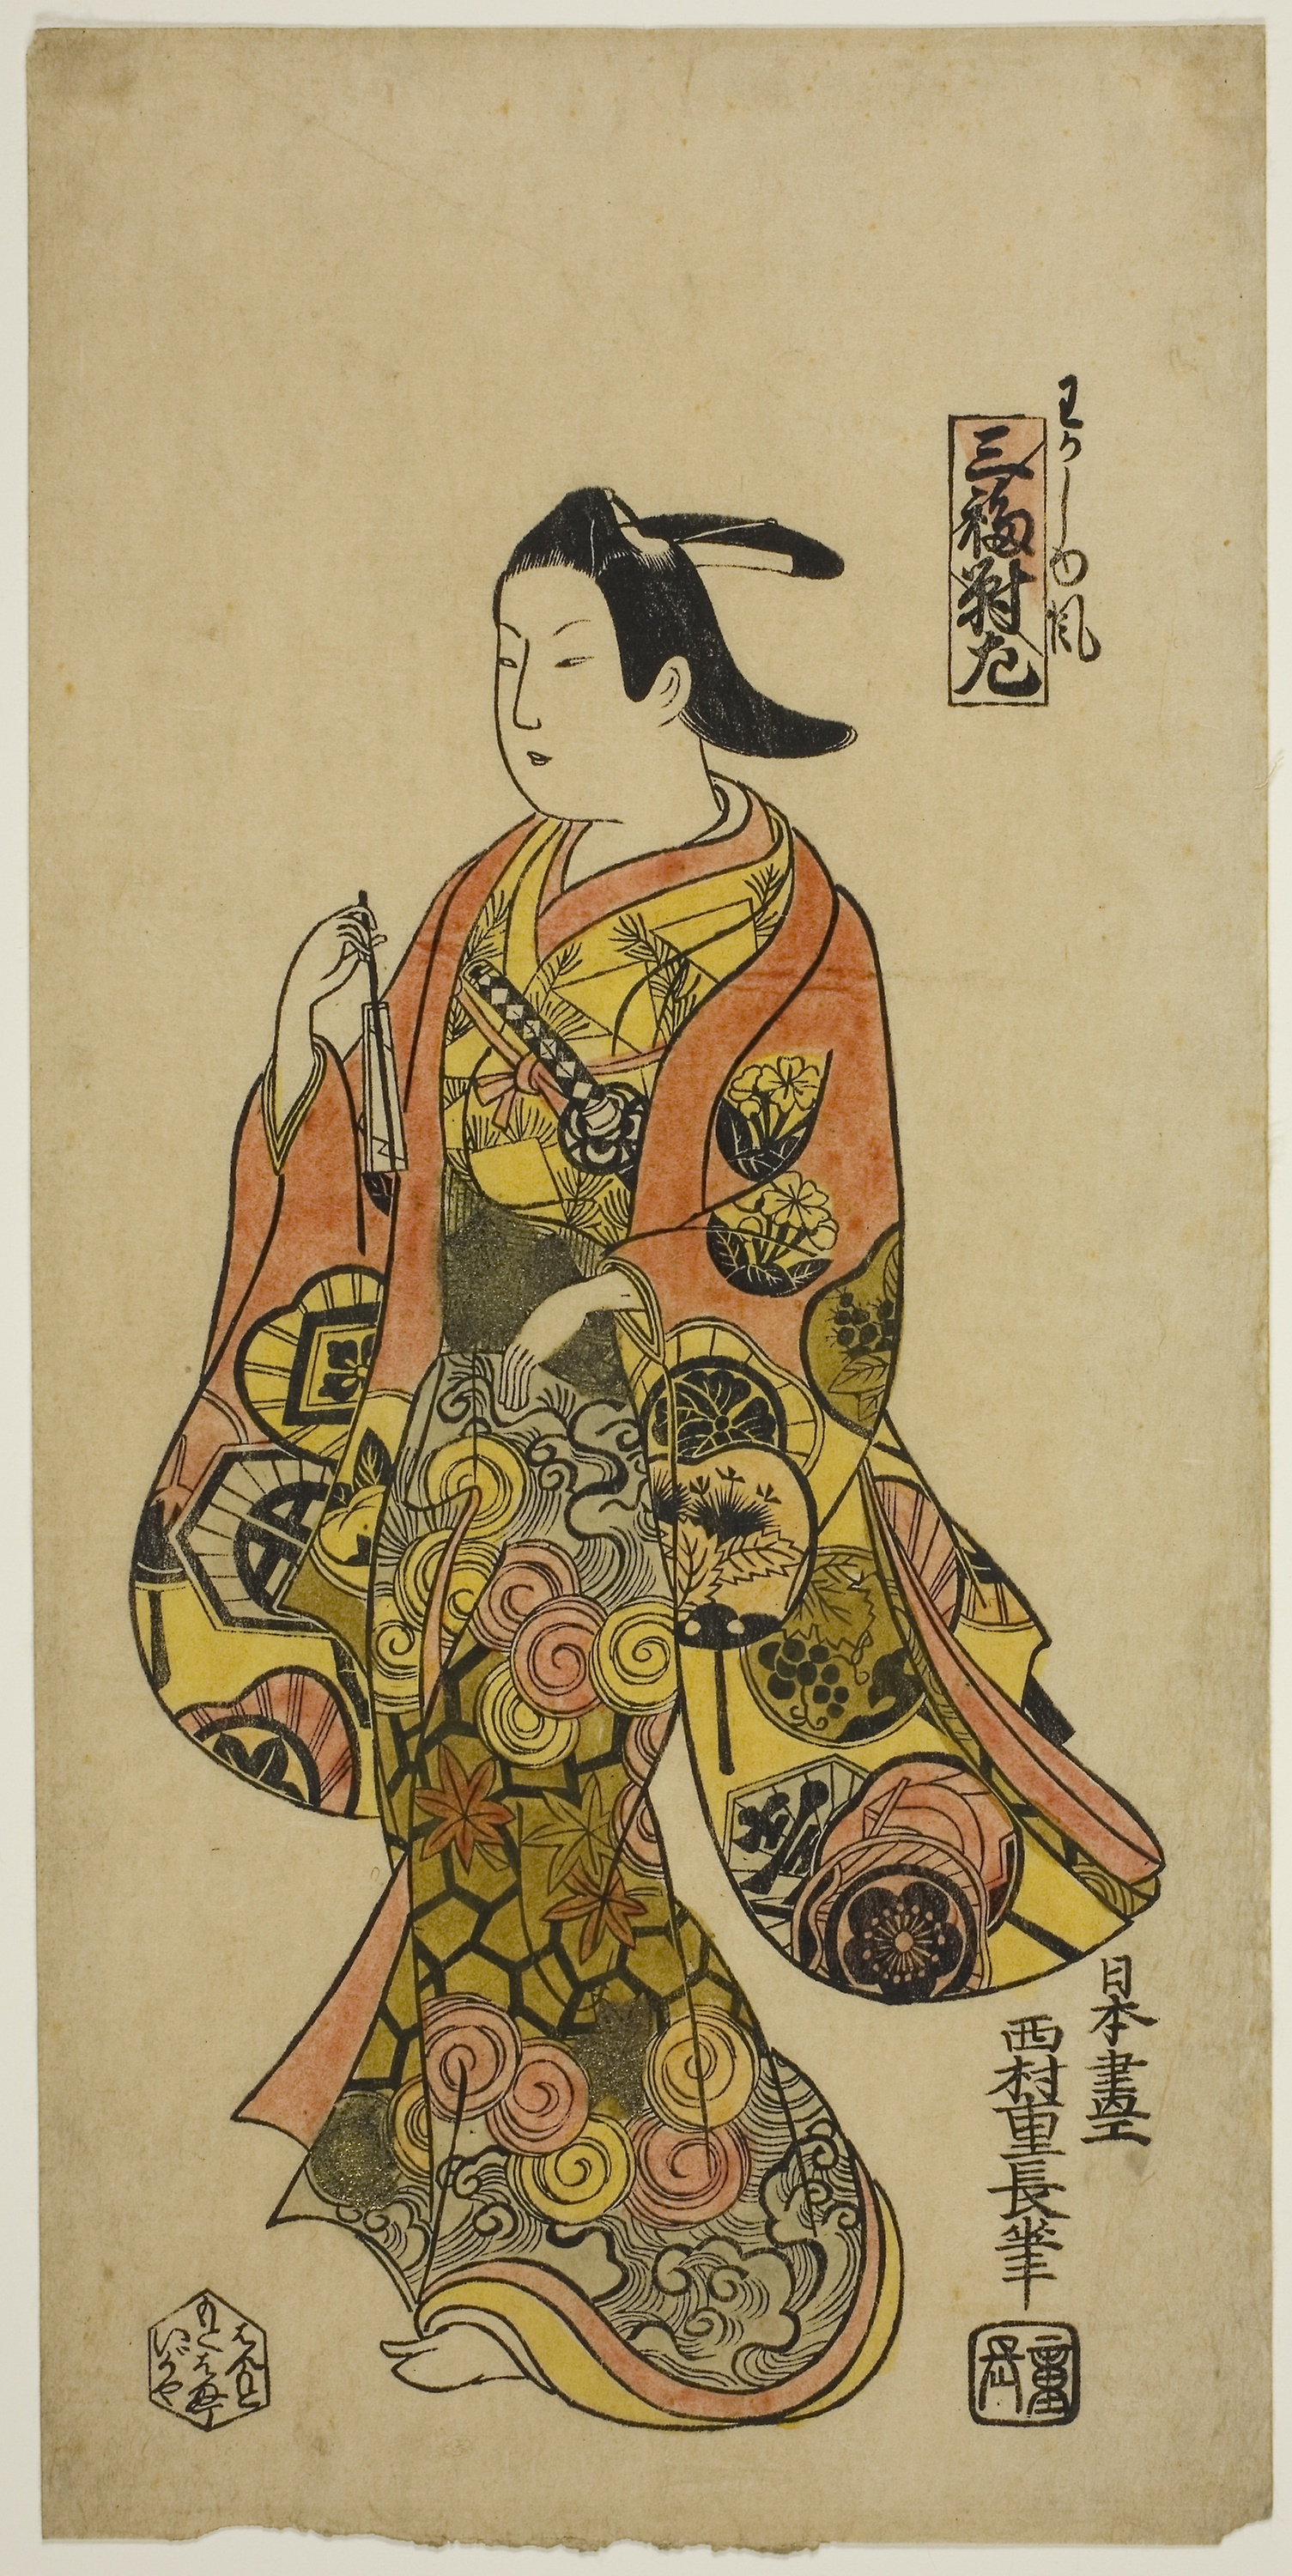
illustration, art, drawing, costume design, painting, sketch, modern art